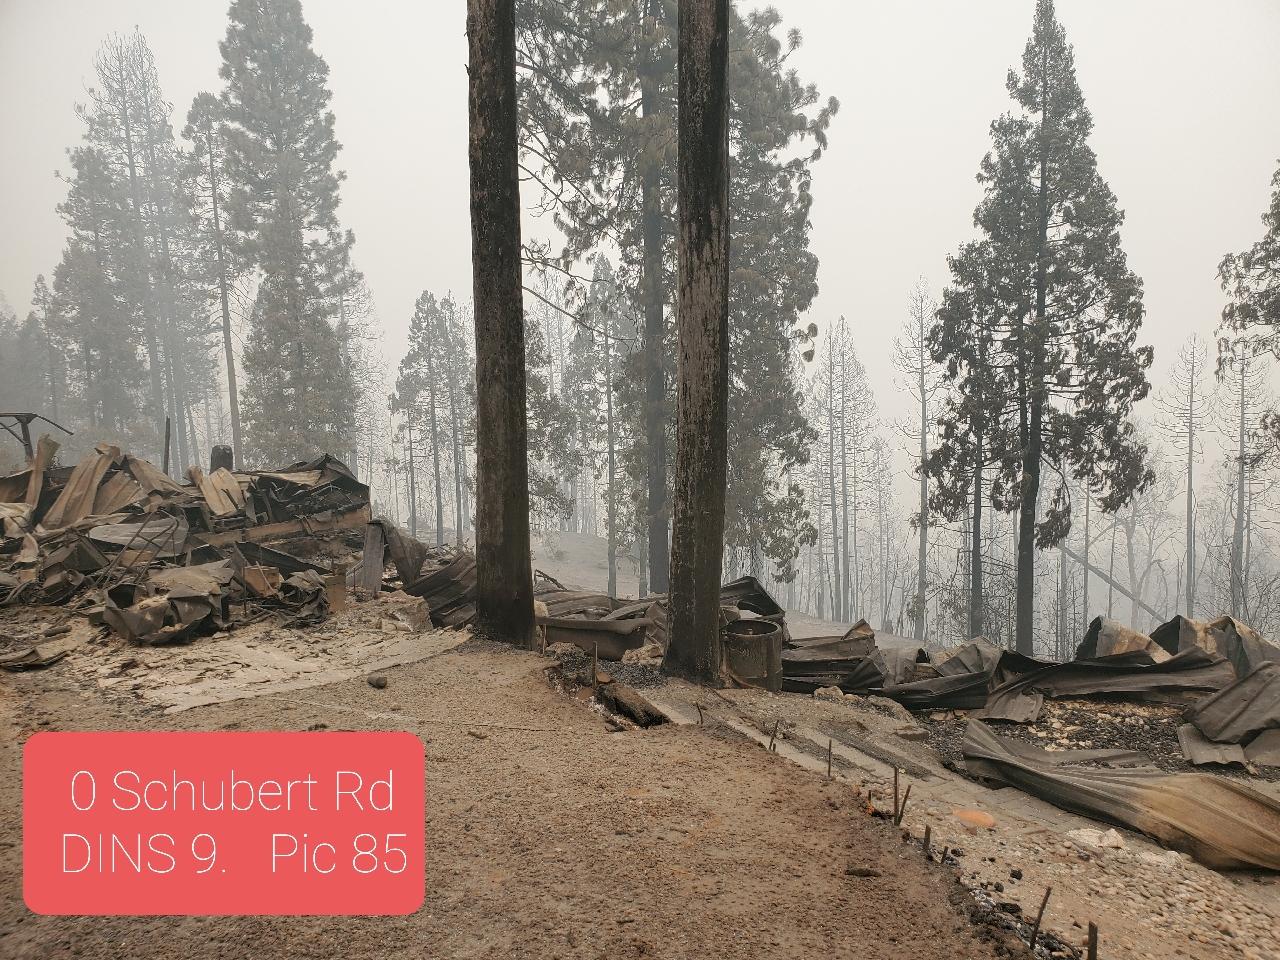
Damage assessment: destroyed